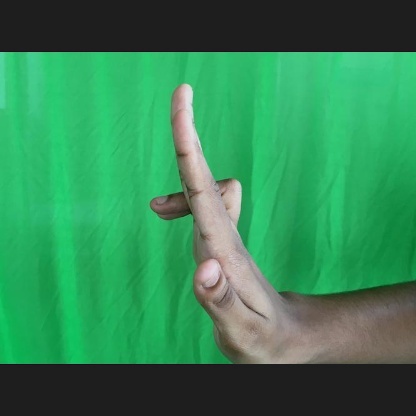
Mudra: Ardhapathaka